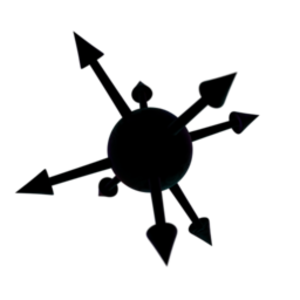
La magie du Chaos est une nouvelle forme de rituel et de magie, utilisant le saut de paradigmes des états d'inhibition ou d'excitation des états de la conscience, appelés « gnose », et comprenant de manière non limitative, la méditation, le chant, la danse, l'utilisation de la drogue, la douleur ou l'orgasme. Les pratiquants soutiennent qu'ils peuvent modeler la réalité en utilisant cette forme de magie.